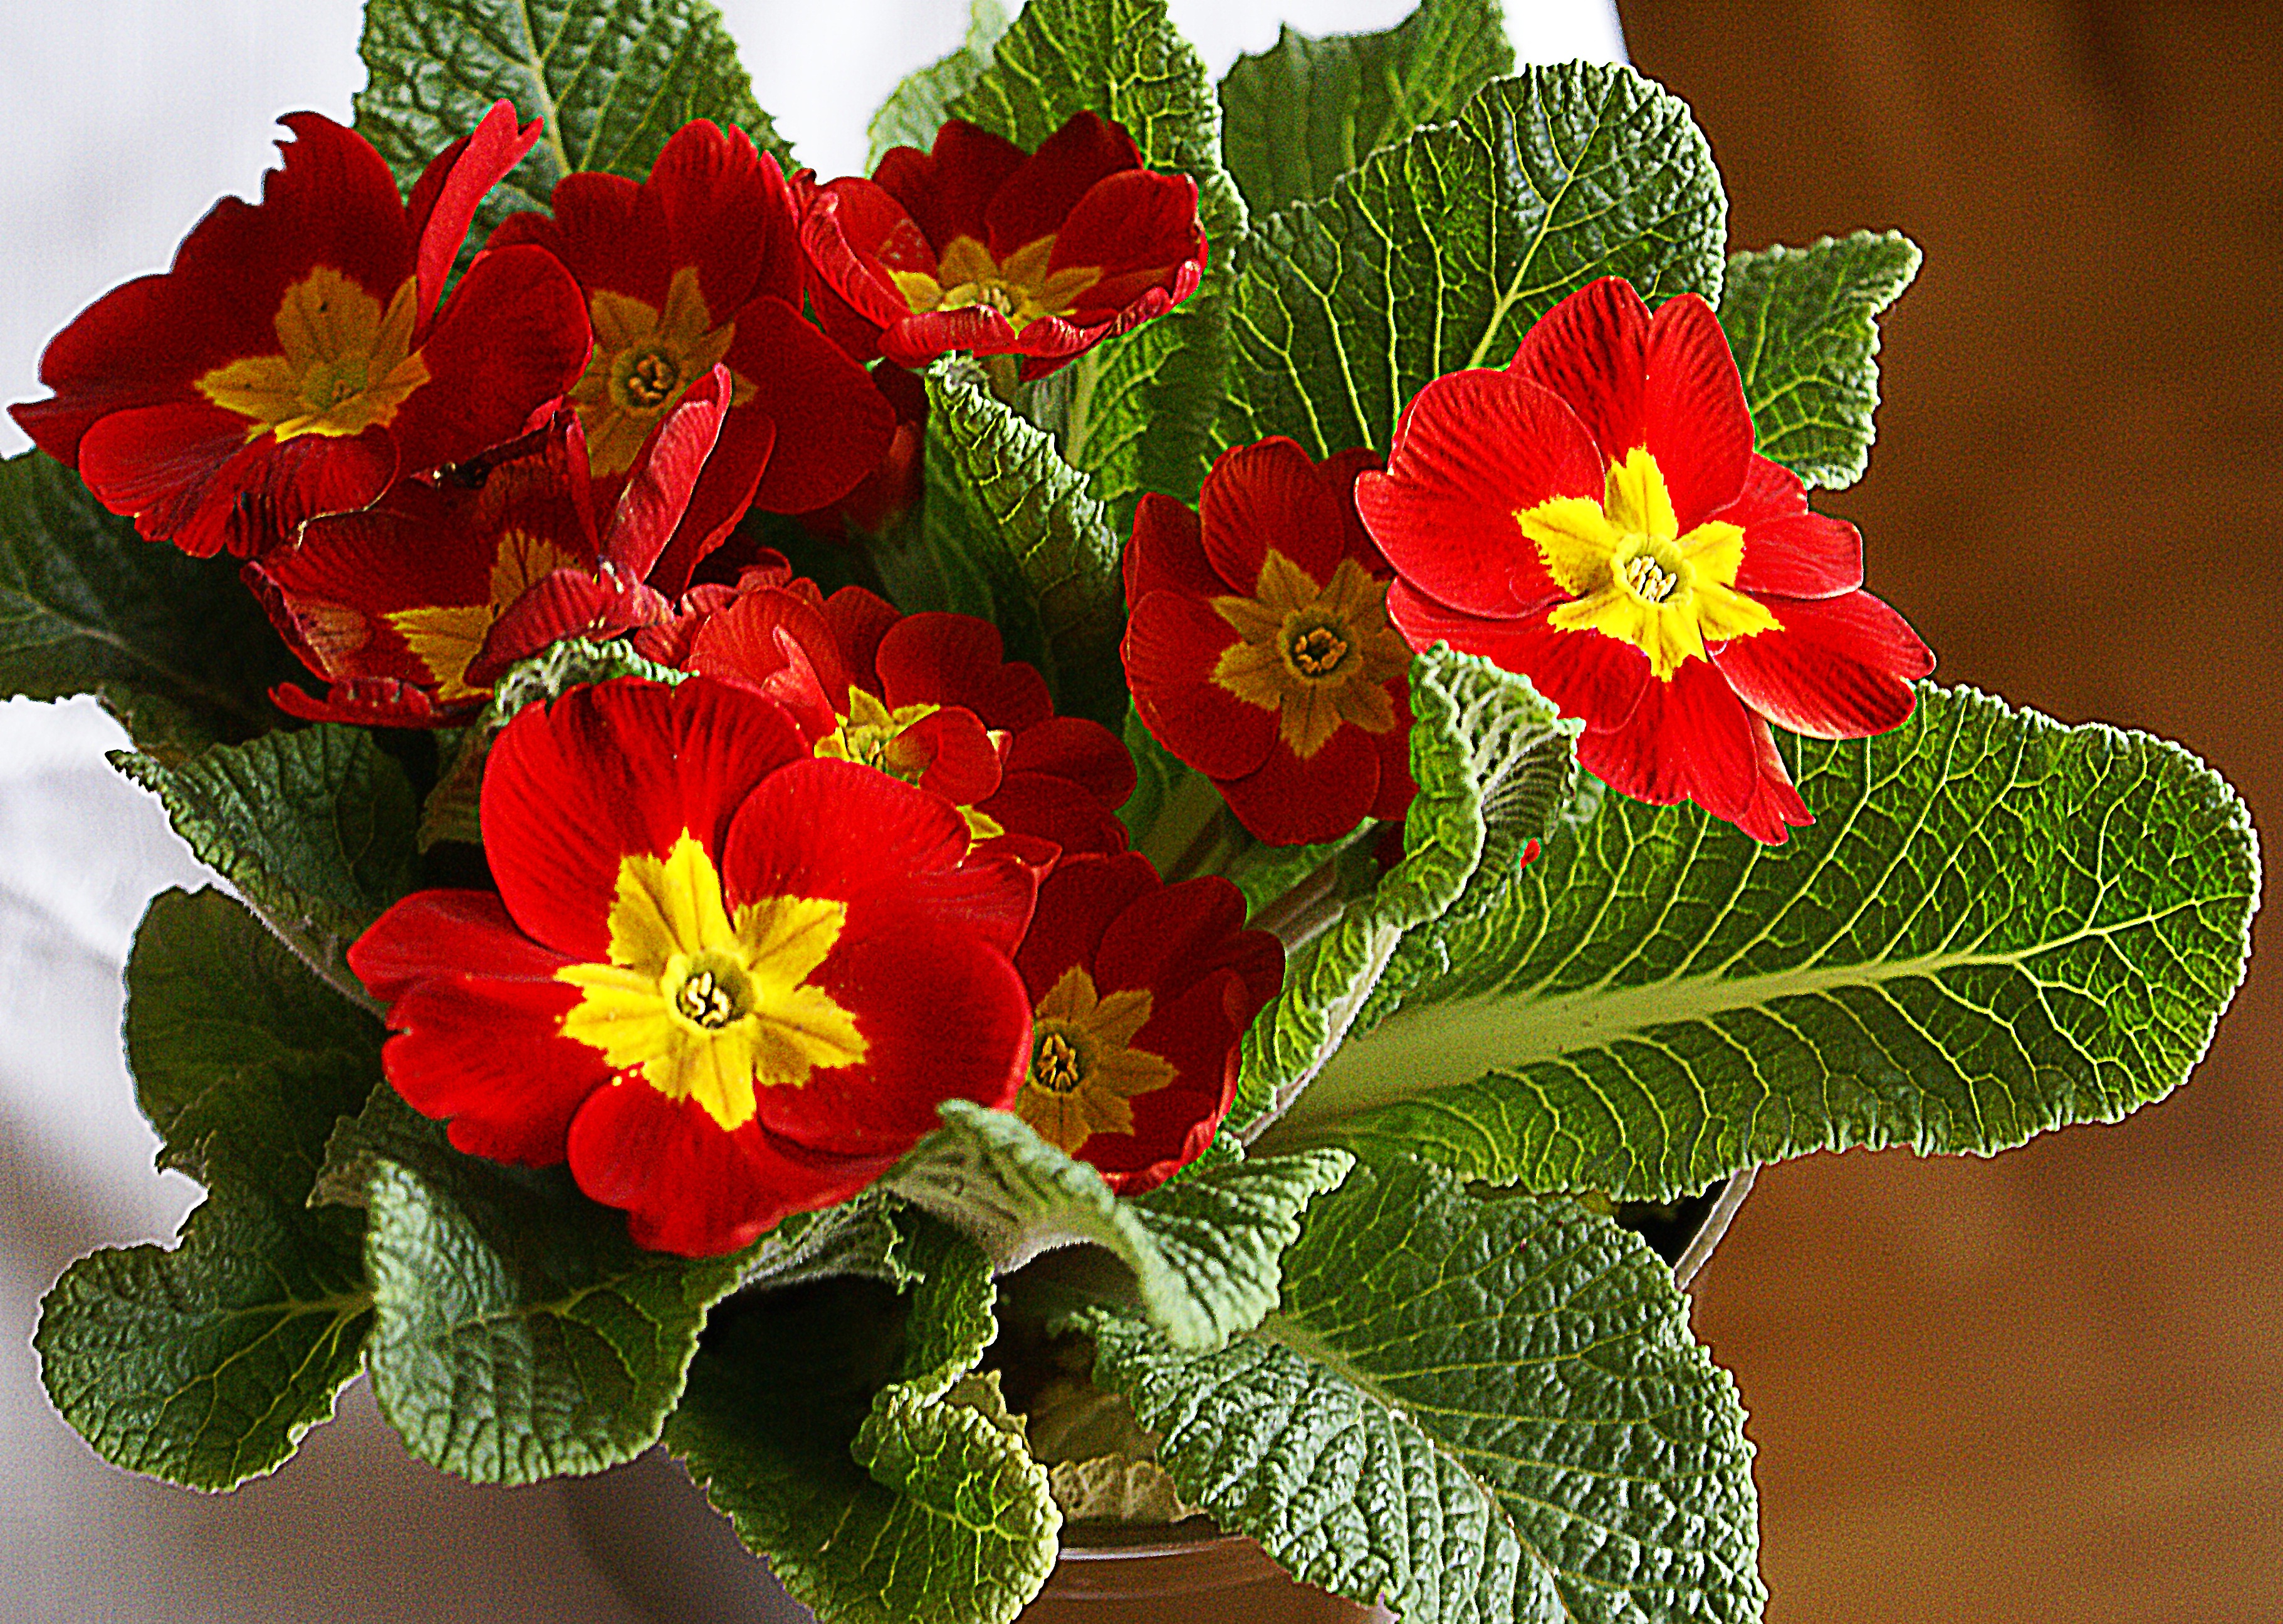
nature, plant, flower, green, red, fresh, yellow, closeup, flora, flower pot, primrose, gardening, floristry, primula, small flowers, pansy, flowering plant, characteristic, flower room, inside a flower, herbaceous plant, floral design, annual plant, land plant, violet family, flower arranging, rozkwitni ty, the leaves of the flower, veined